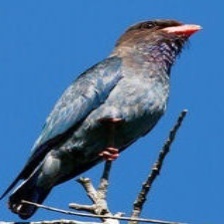
Species: ASIAN DOLLARD BIRD
Scientific name: EURYSTOMUS ORIENTALIS